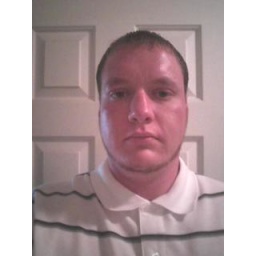
brad in white striped shirt